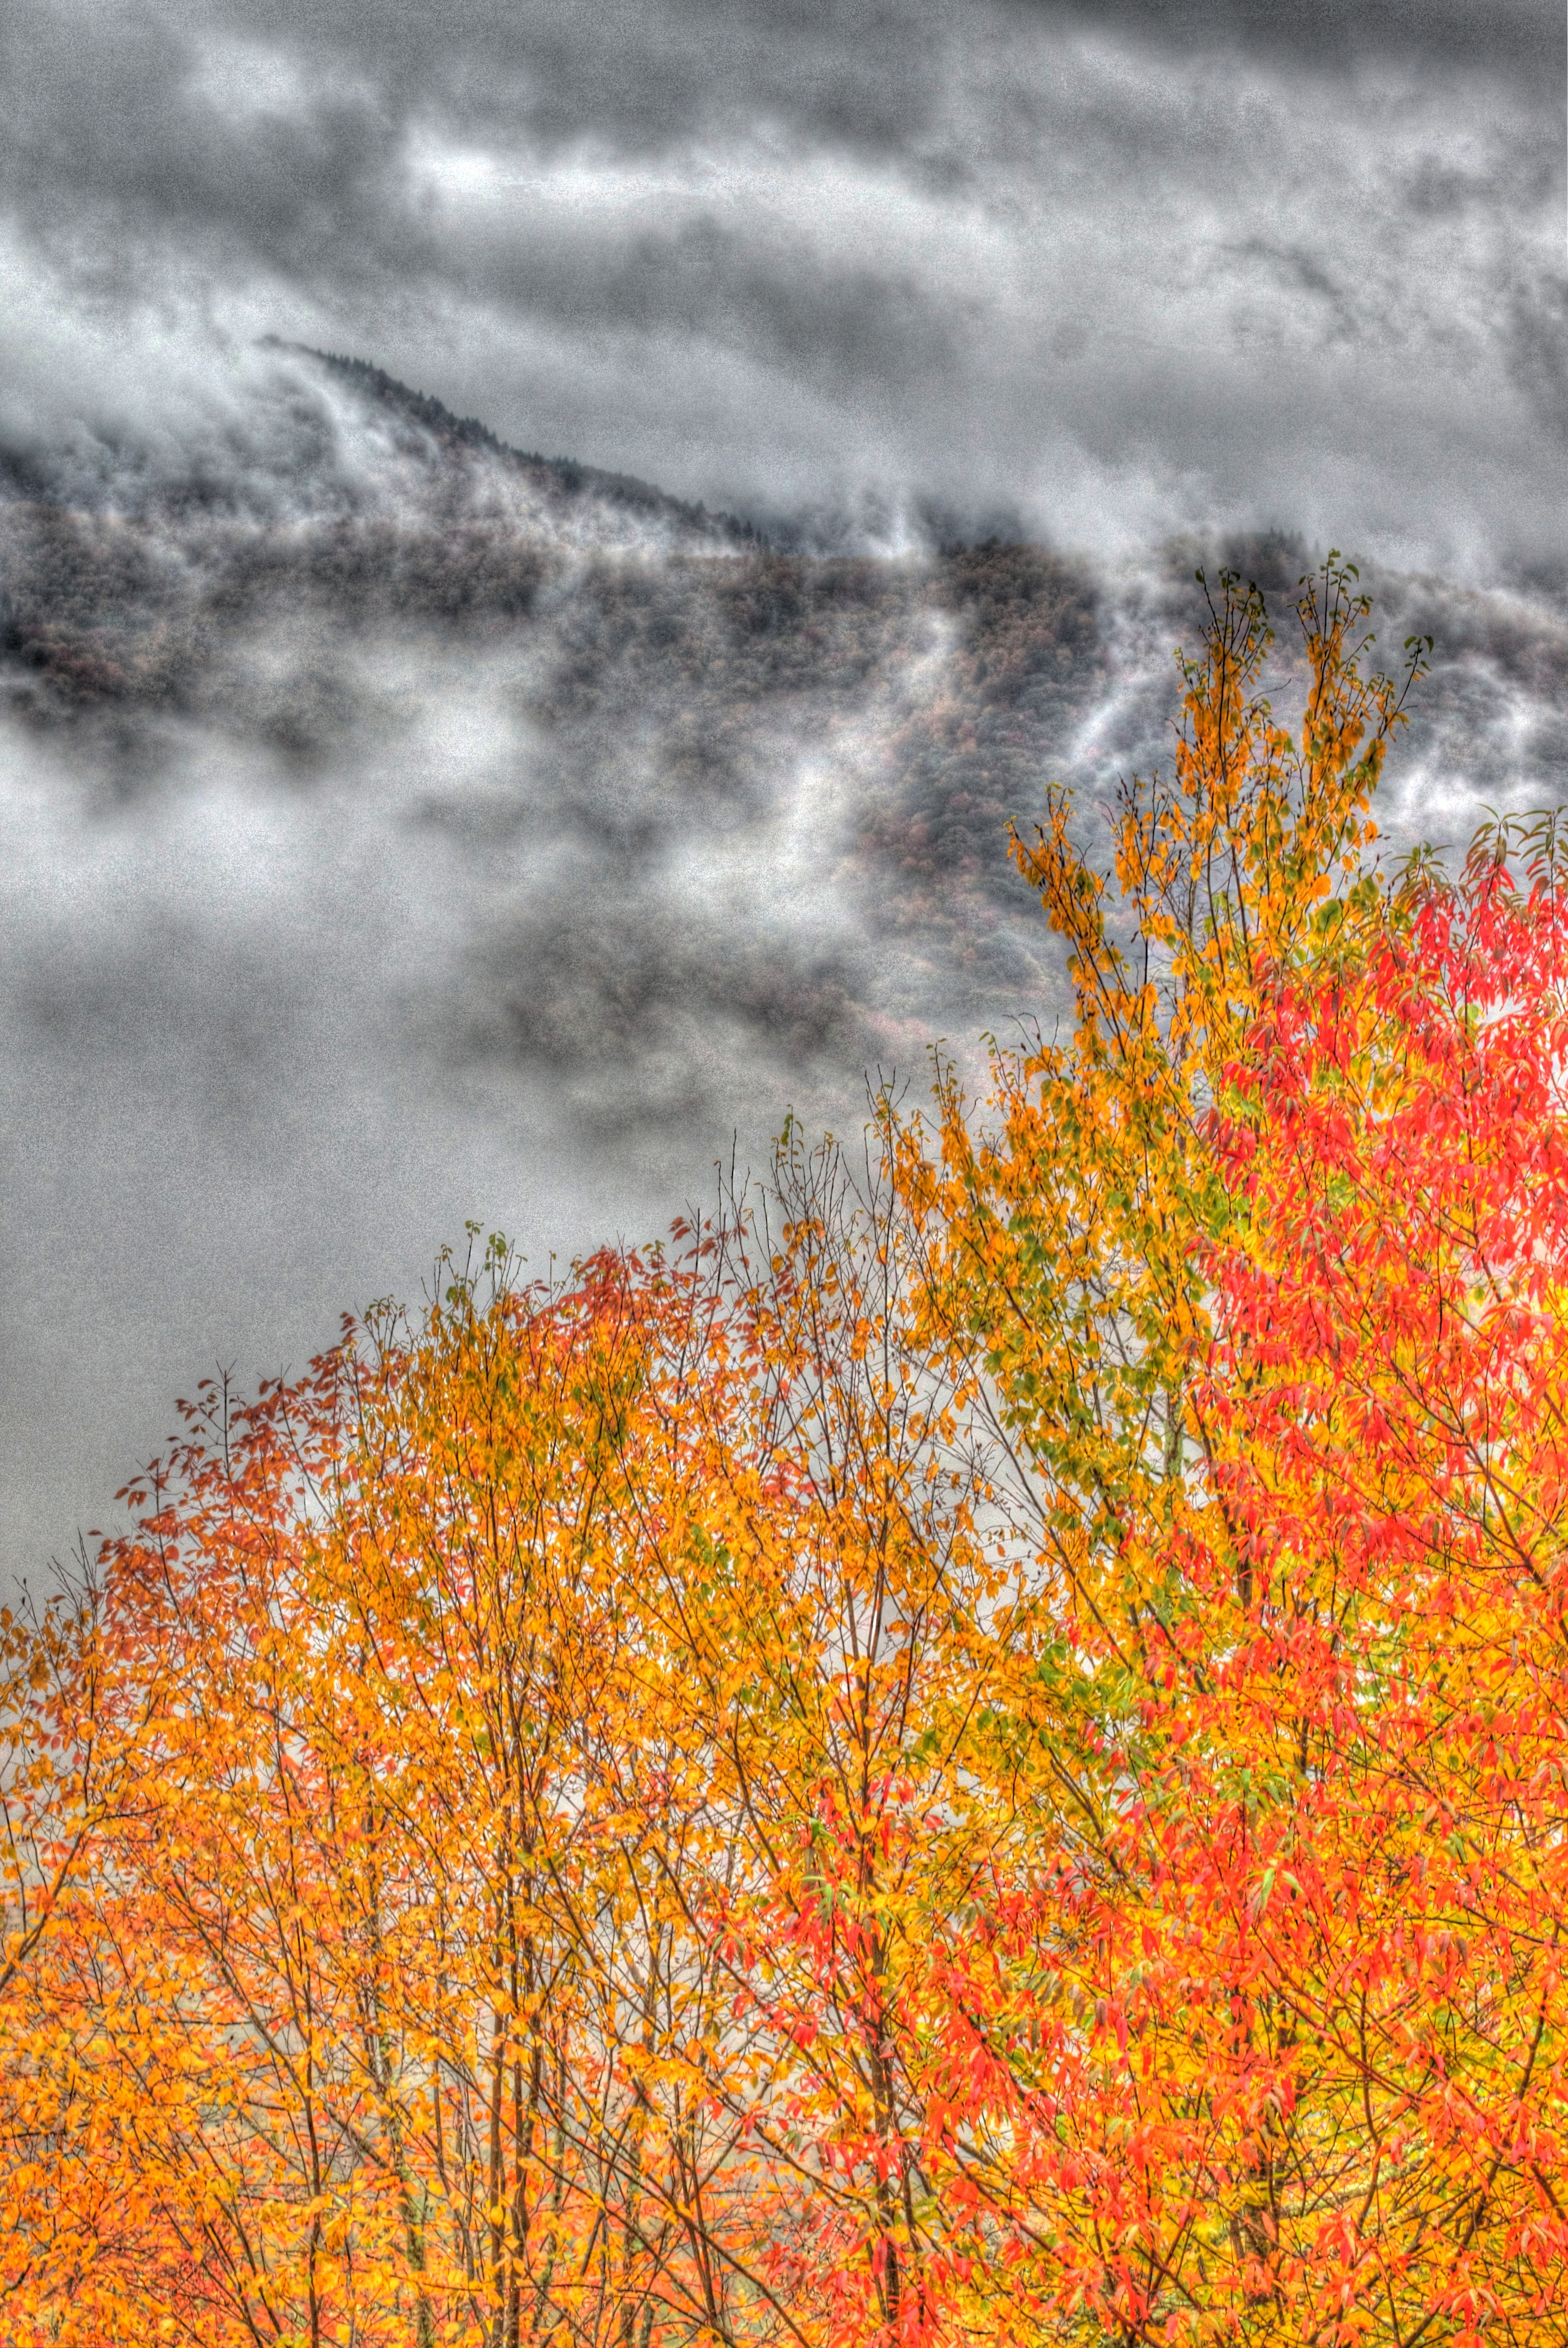
tree, nature, branch, plant, sky, sunlight, morning, leaf, flower, autumn, season, hdr, odyssey, hurleylounge, 2001365, 7og, woody plant